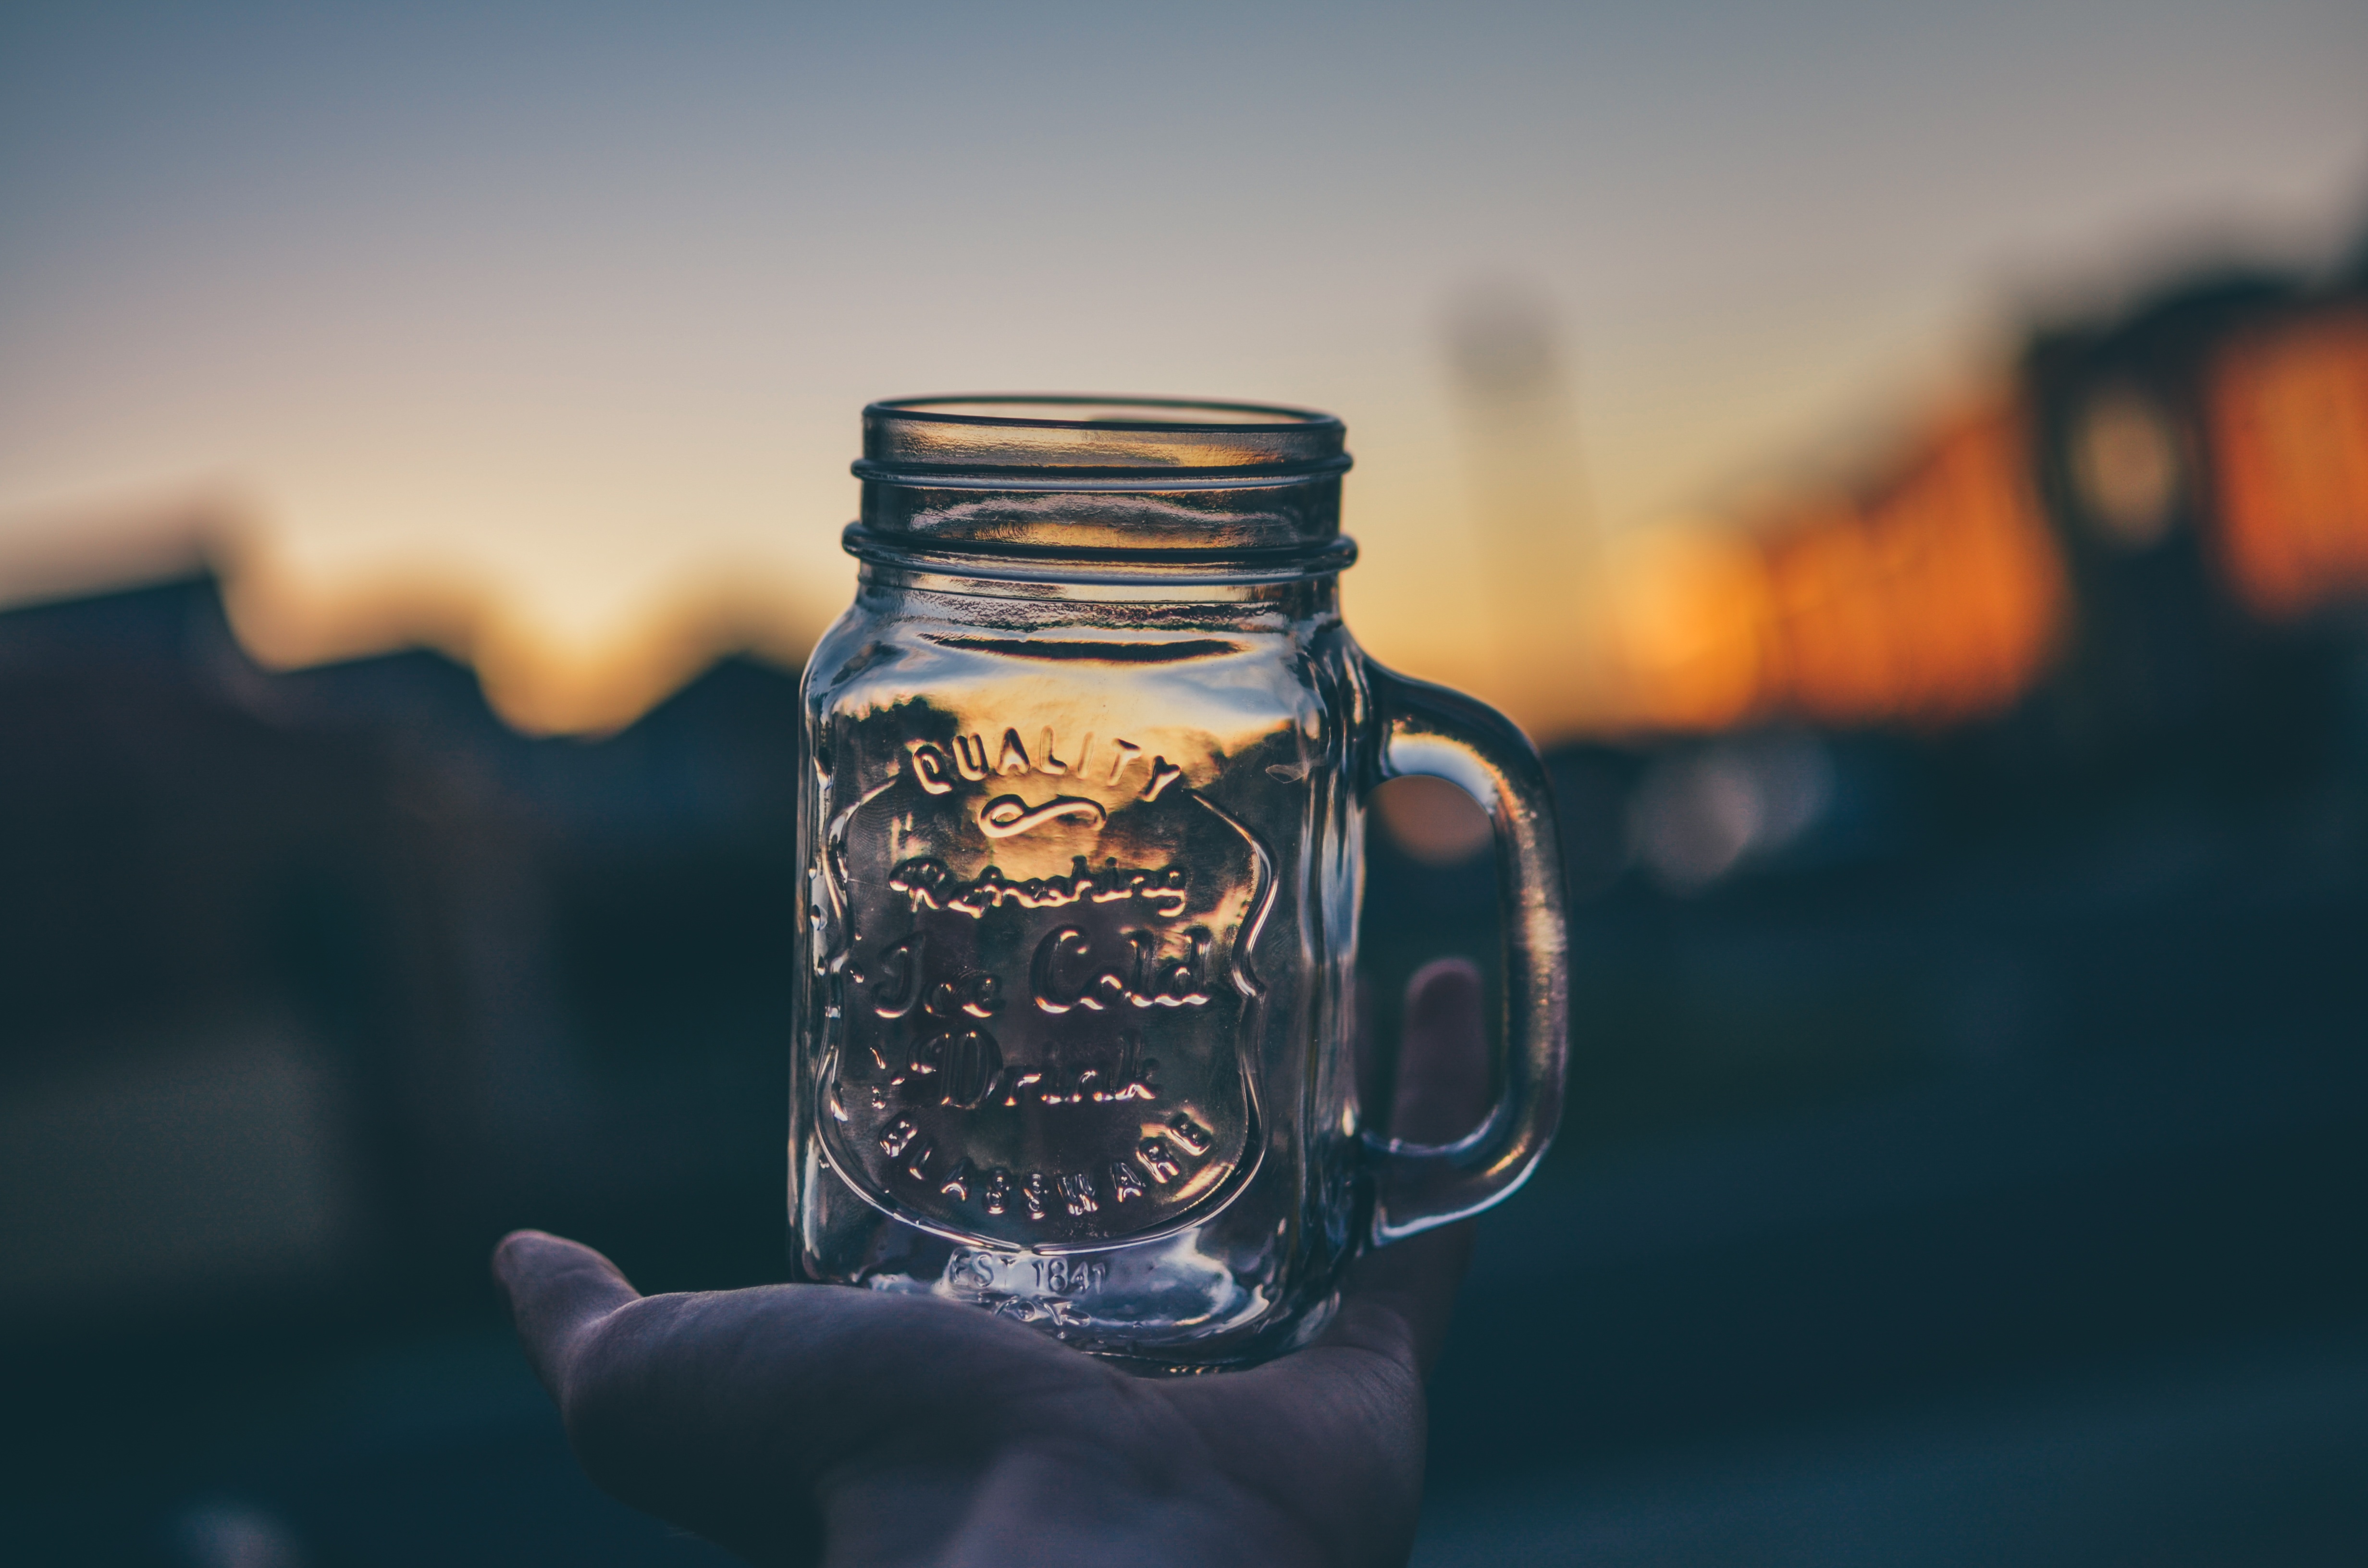
water, glass, drink, bottle, blue, glass bottle, mason jar, close up, macro photography, drinkware